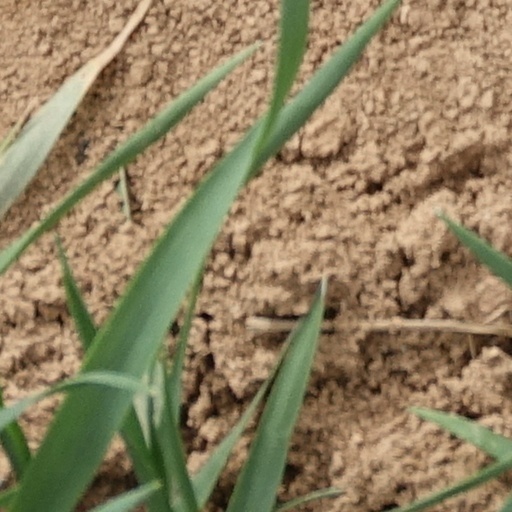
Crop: wheat